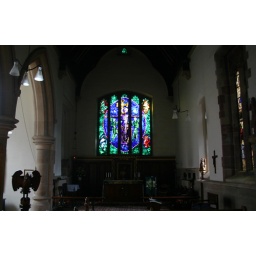
Stained glass window by John Piper.